Transfiguration (Raphael)

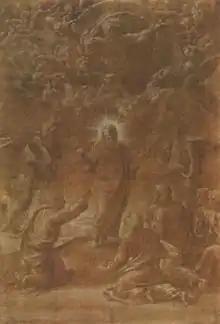
Modello for the "Transfiguration of Christ", pen and brown ink with white highlights on paper primed with dark brown wash, 40 x 27 cm, , Albertina

Examination of the final "Transfiguration" revealed more than sixteen incomplete areas and pentimenti (alterations). An important theory holds that the writings of Blessed Amadeo Menes da Silva was key to the transformation. Amadeo was an influential friar, healer and visionary as well as the Pope's confessor. He was also diplomat for the Vatican State. In 1502, after his death, many of Amadeo's writings and sermons were compiled as the "Apocalypsis Nova". This tract was well known to Pope Leo X. Guillaume Briçonnet, Cardinal Giulio de' Medici's predecessor as bishop of Narbonne, and his two sons also consulted the tract as spiritual guide. Cardinal Giulio knew the "Apocalypsis Nova" and could have influenced the painting's final composition. Amadeo's tract describes the episodes of the Transfiguration and the possessed boy consecutively. The Transfiguration represents a prefiguration of the Last Judgment, and of the final defeat of the Devil. Another interpretation is that the epileptic boy has been cured, thus linking the divinity of Christ with his healing power.